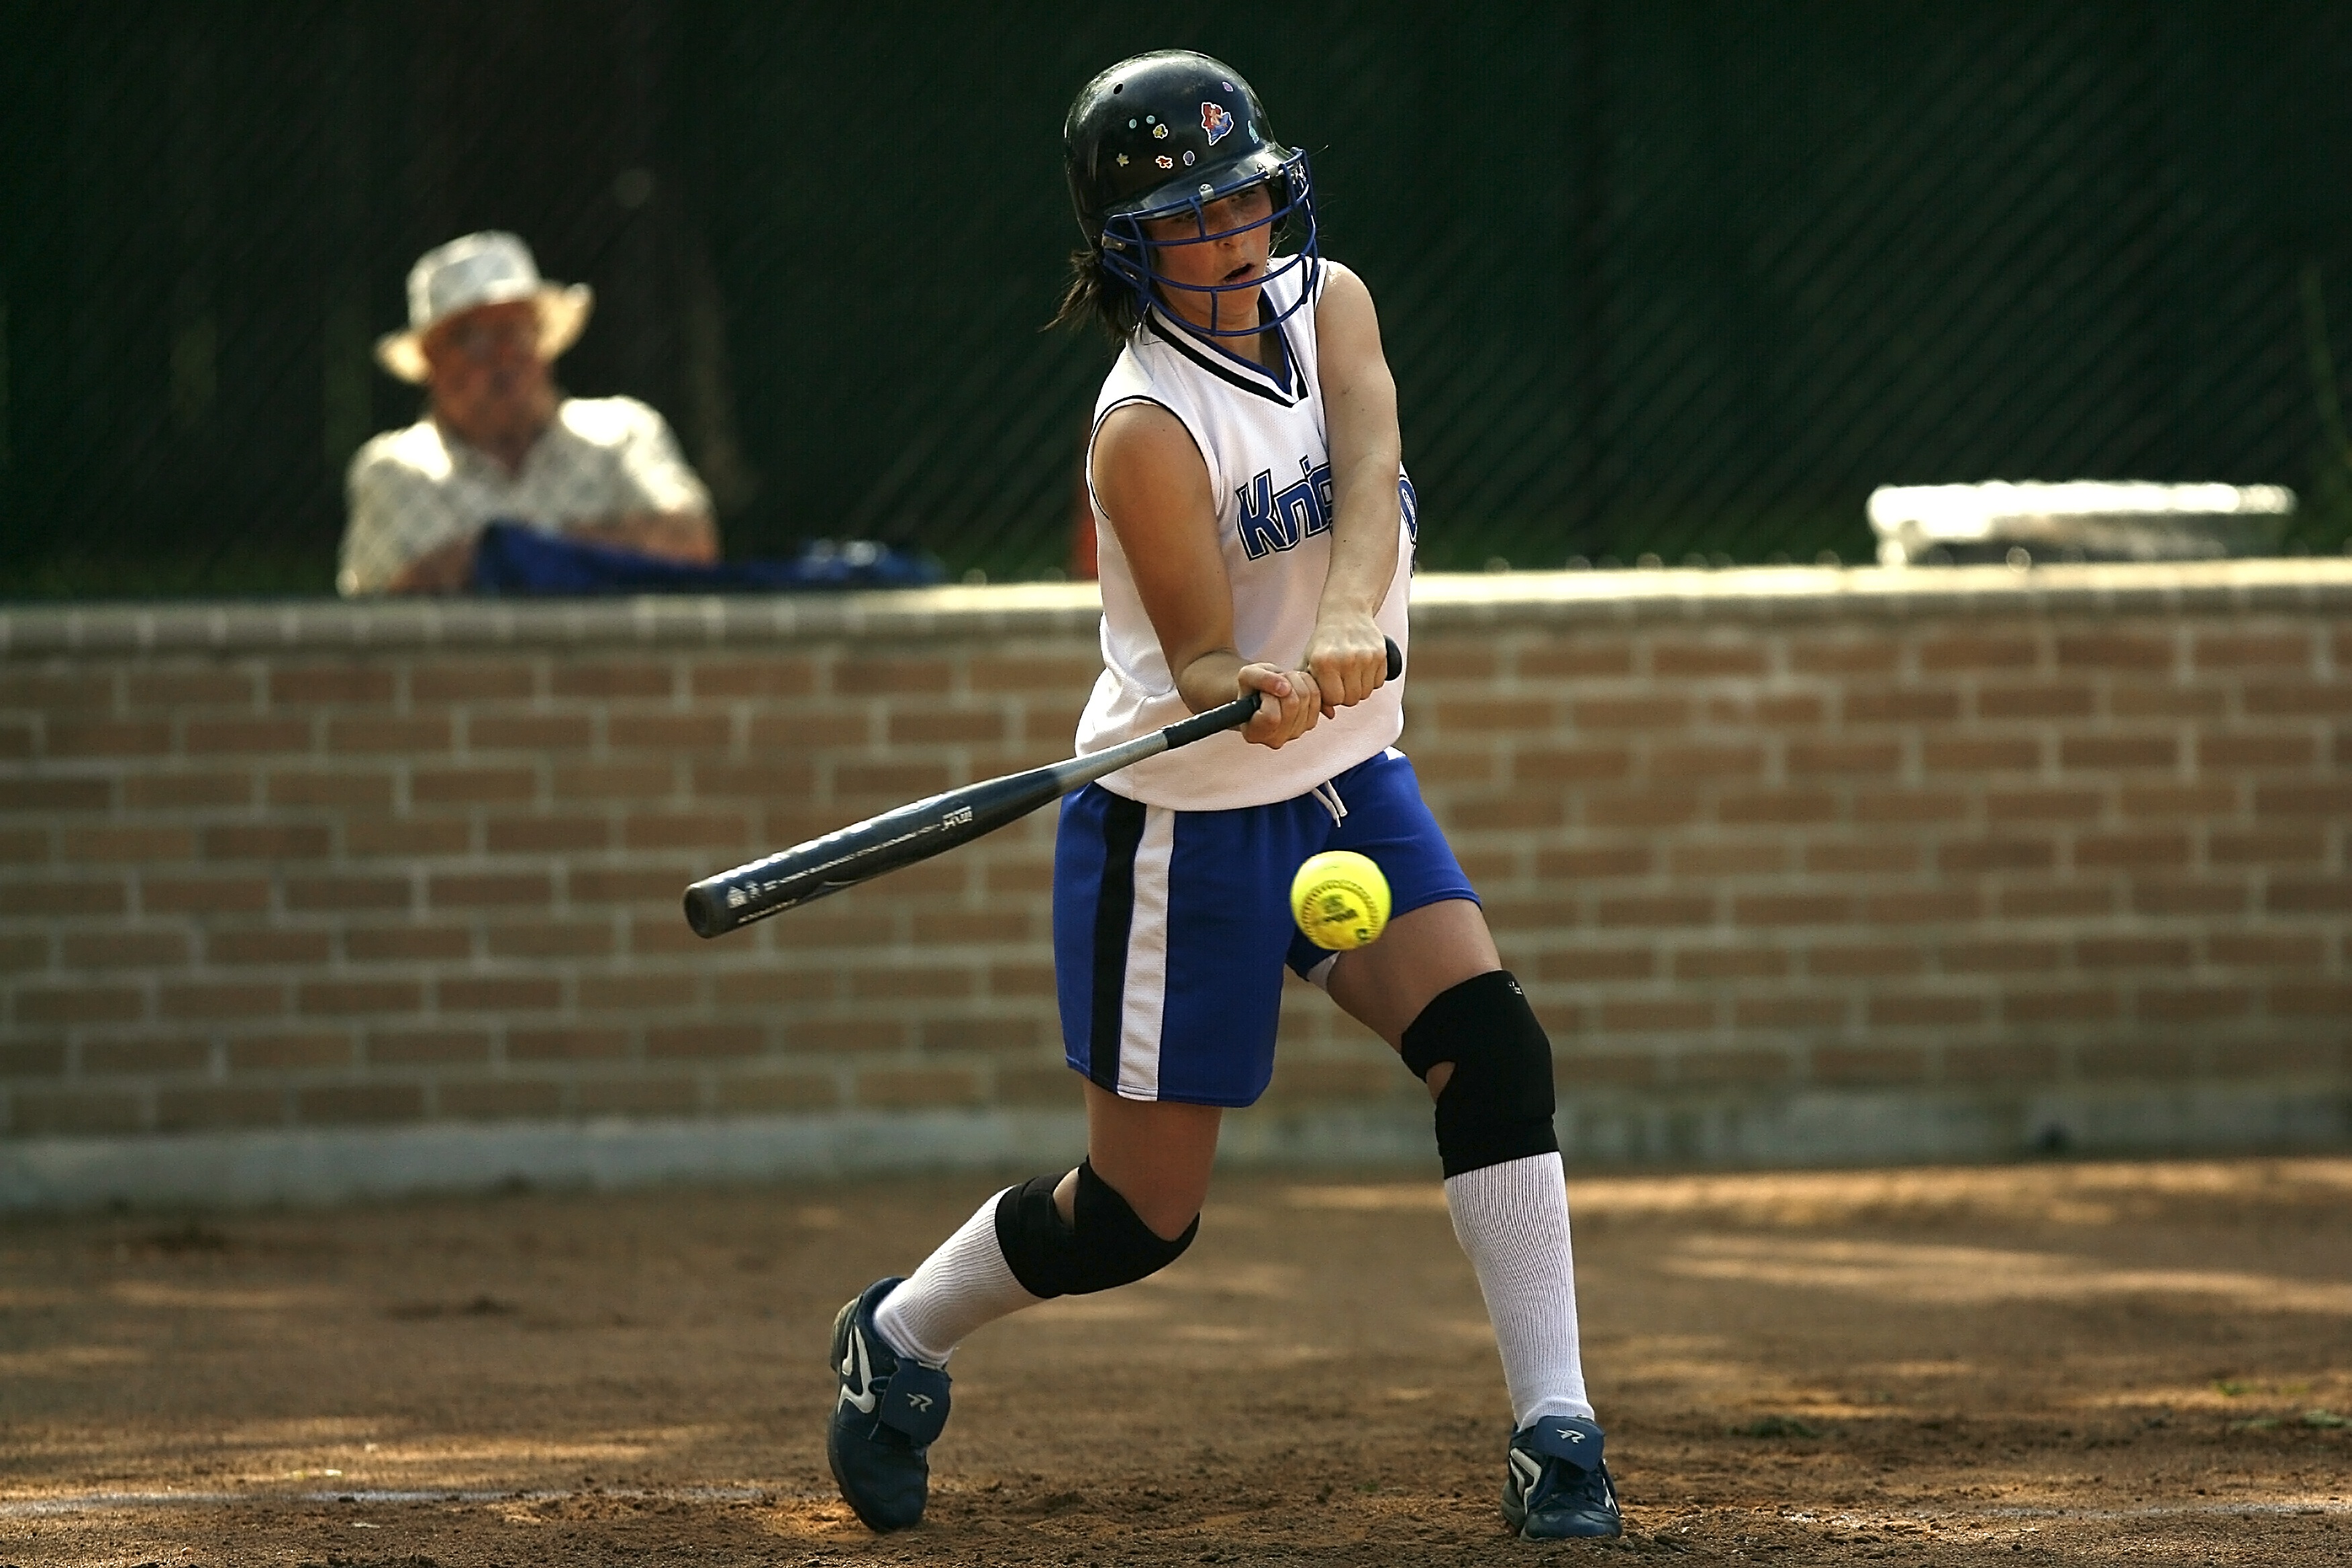
girl, baseball, sport, game, female, spectator, athletic, dirt, playing, player, batter, outdoors, competition, sports, helmet, swinging, ball, uniform, home plate, bat, athlete, tournament, hitting, catcher, softball, infield, ball game, team sport, competition event, bat and ball games, baseball positions